Classified information

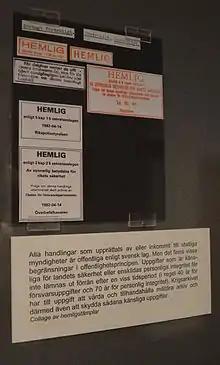
Some Swedish examples of markings attached to documents that are to be kept secret. A single frame around the text indicates , which can be equal to either Secret, Confidential or Restricted. Double frames means ; that is, Top Secret.

The Swedish classification has been updated due to increased NATO/PfP cooperation. All classified defence documents will now have both a Swedish classification (or ), and an English classification (Top Secret, Secret, Confidential, or Restricted). The term , "protected identity", is used in the case of protection of a threatened person, basically implying "secret identity", accessible only to certain members of the police force and explicitly authorised officials.